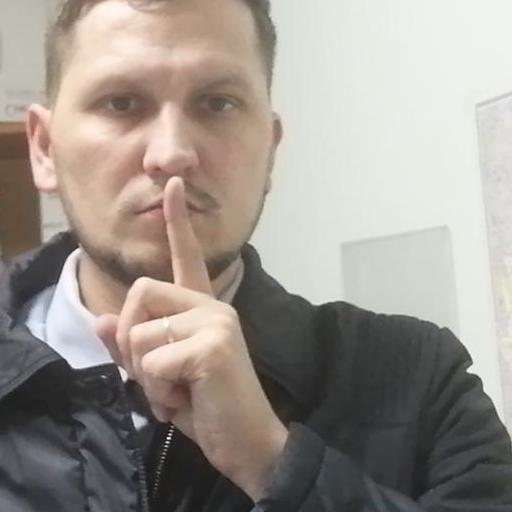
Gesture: mute